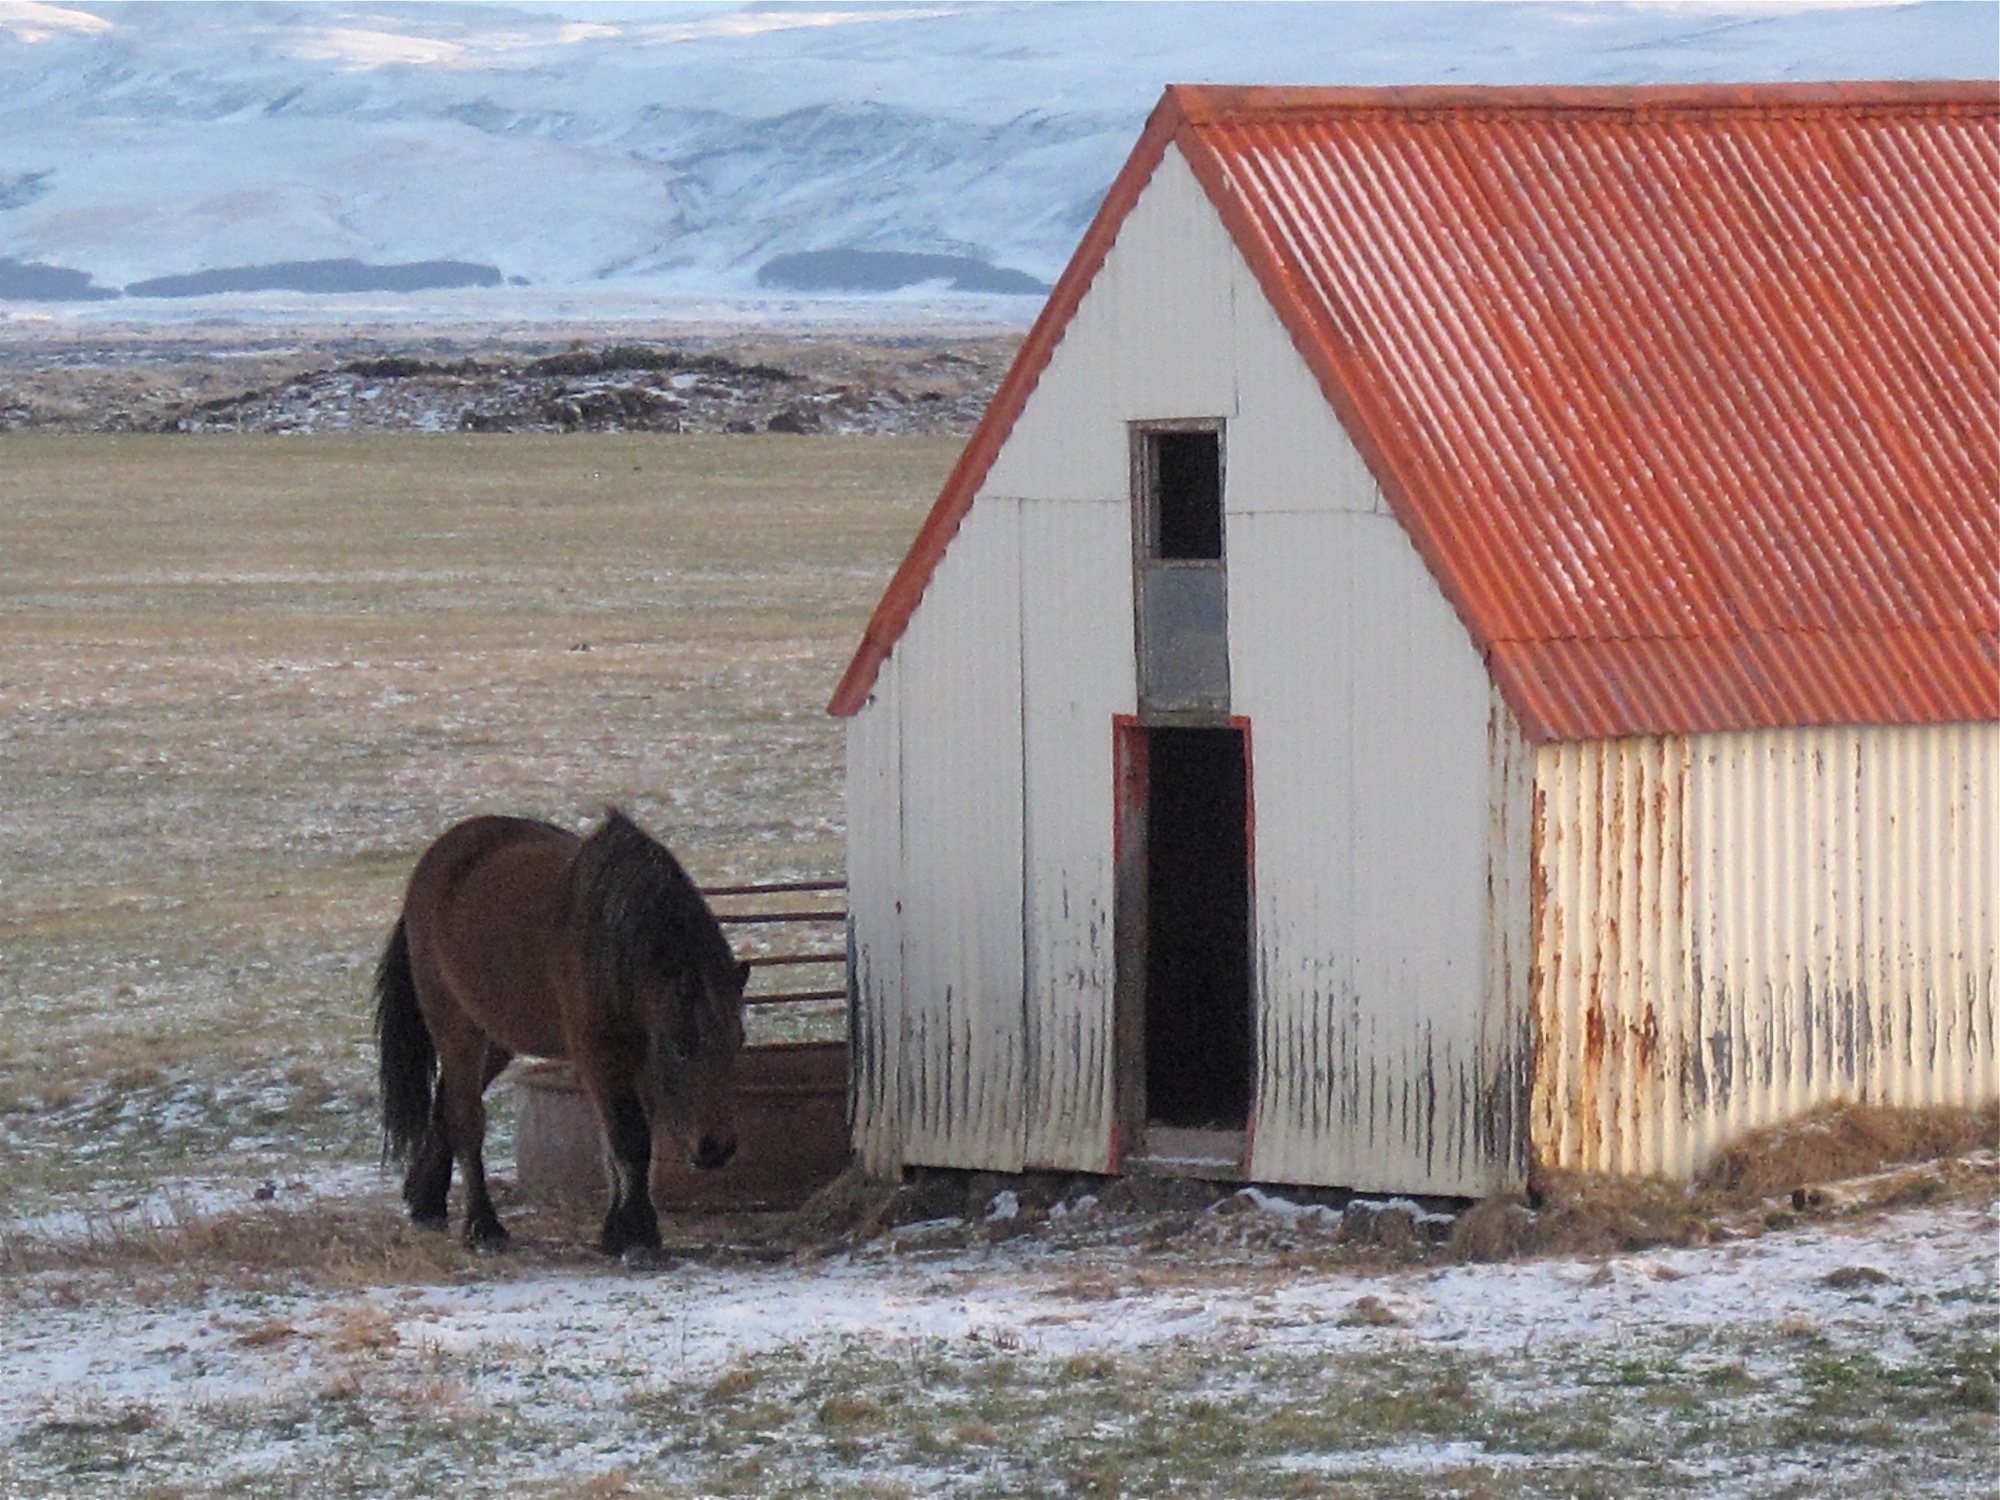
barn, pasture, iceland, rural area, horse like mammal